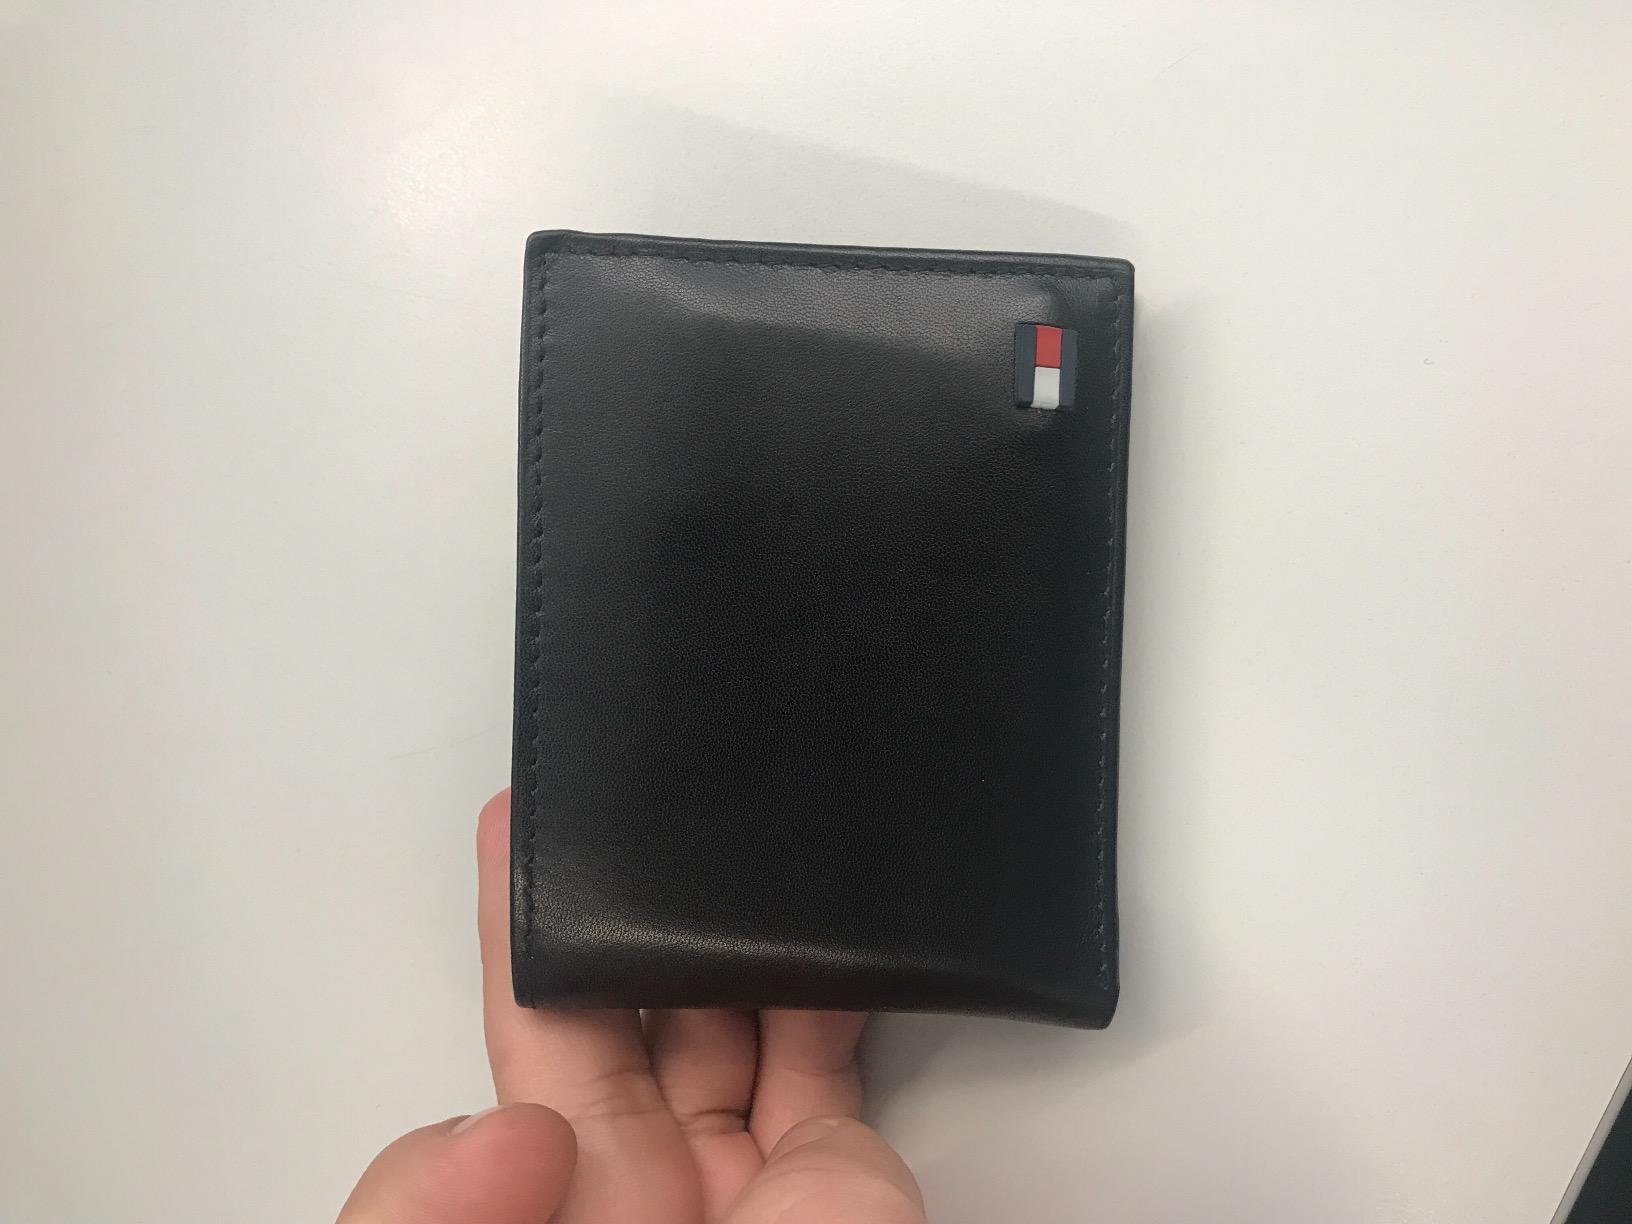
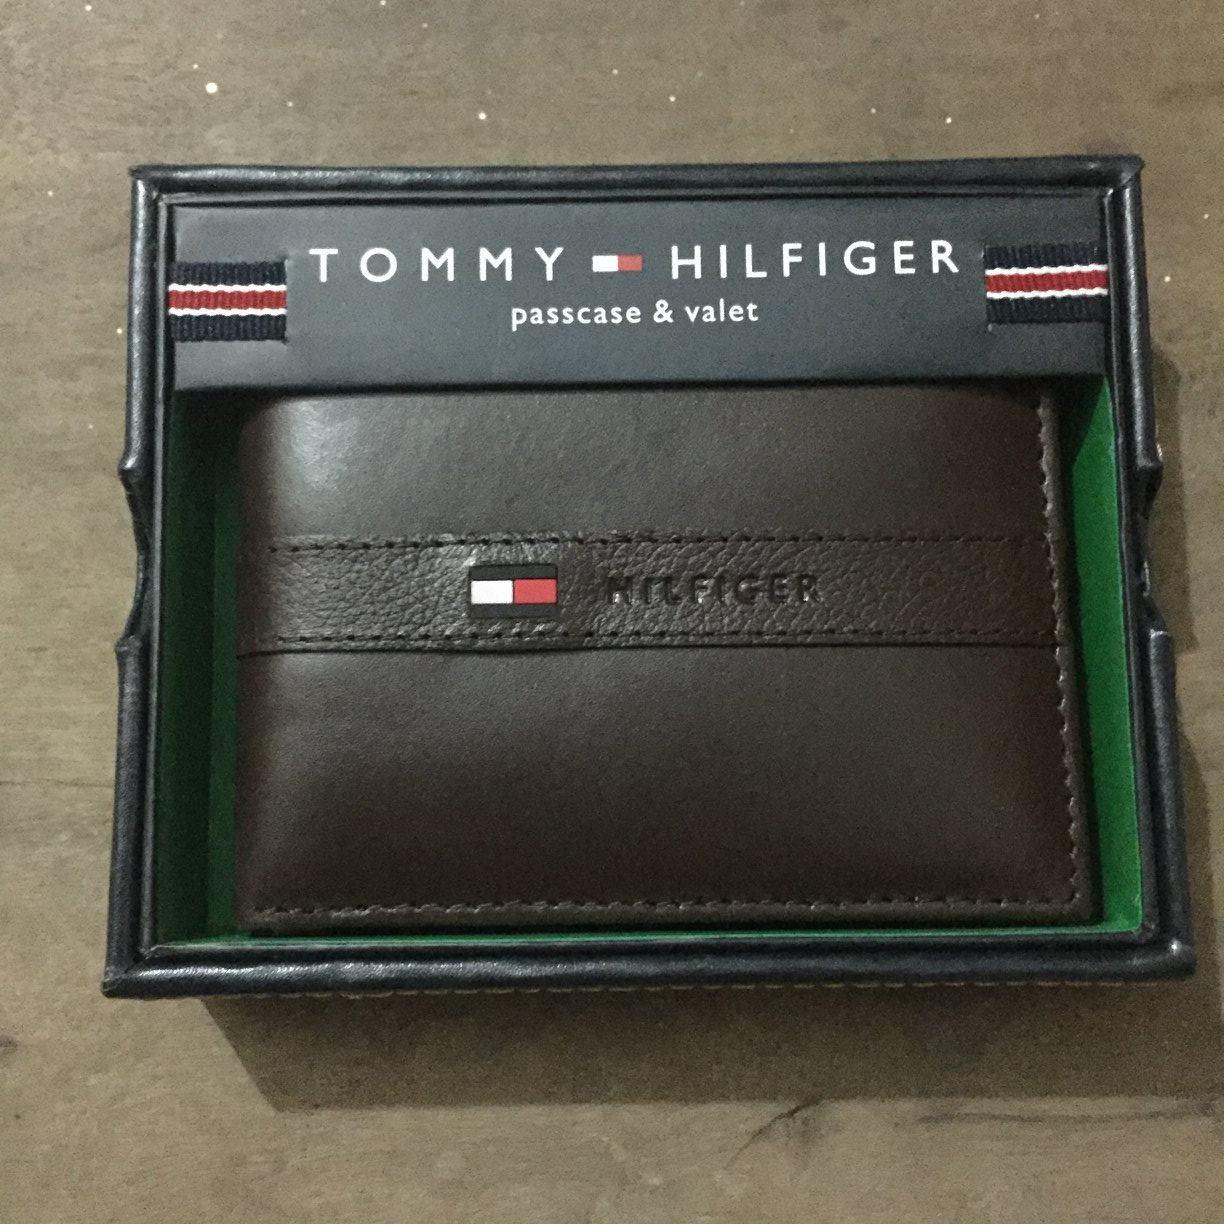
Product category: accessories_wallet
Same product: no